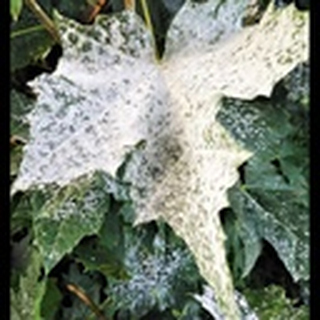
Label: cotton_powdery_mildew